Zhongyuan metro station

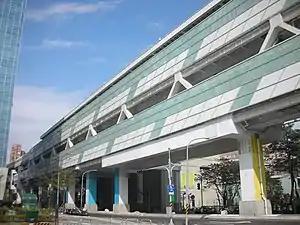
Station exterior

Zhongyuan station is a station on the New Taipei Metro's Circular line. The station was opened on 31 January 2020. It is located in Zhonghe District, New Taipei, Taiwan.